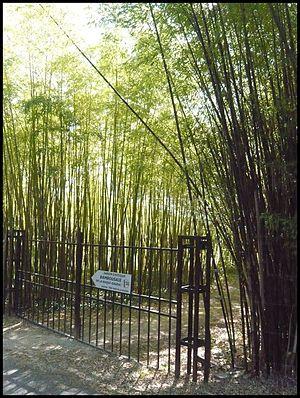
Bambousaie de La Roque-Gageac (Dordogne) avec panneau. Entrée secondaire.
Une bambouseraie est un parc où l'on cultive différentes variétés de bambous.